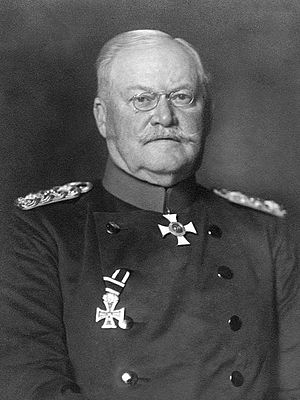
Max von Prittwitz
Maximilian von Prittwitz und Gaffron var en tysk generaloberst. Slægten von Prittwitz und Gaffron er en gammel tysk adelsslægt, der oprindeligt stammer fra Schlesien. Tilhørsforholdet til denne slægt var nok hovedårsagen til, at Max von Prittwitz blev udnævnt til general. Han havde ikke gjort sig videre bemærket i sin karriere, men havde fået øgenavnet Den tykke soldat.